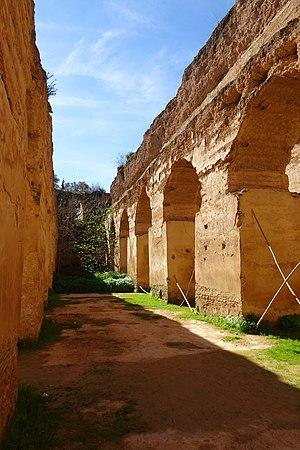
Les écuries royales de Meknès au Maroc. Gigantesque ensemble architectural édifié par Moulay Ismaïl et en partie détruit par le tremblement de terre de Lisbonne en 1755.
Meknès est une ville et commune du Maroc, chef-lieu de la préfecture homonyme au sein de la région de Fès-Meknès. Elle est située sur le plateau de Saïss entre les massifs du Rif et du Moyen Atlas, et son territoire est traversé par la vallée du Oued Boufakrane.